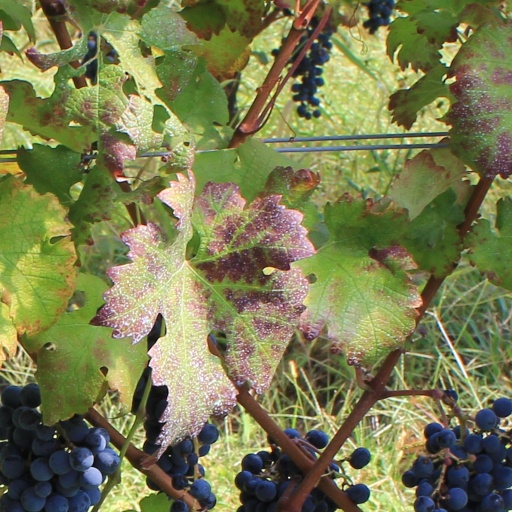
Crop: grape